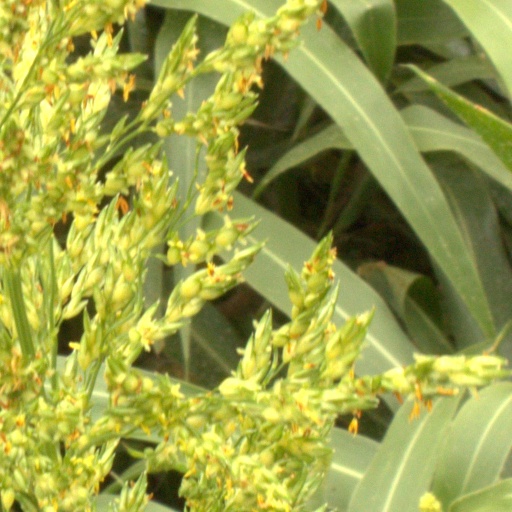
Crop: sorghum